Cuisine of Menorca

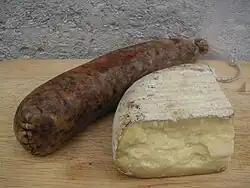
Menorcan Sobrassada and Mahón cheese

Menorca is a rocky island in the Balearic archipelago in Spain, consisting of eight municipalities. Featuring a Mediterranean climate, the weather is milder in the south while in the north there are strong winds all year round. Marine salt, carried by the wind to the pastures where cows graze, is what gives the cheese its typical flavour. Seafood is a major element of the island's cuisine, but additionally, there are horses, pigs (used for cold cuts) and cows (the skin of which is used to produce leather, and the milk to produce cheese). Agriculture is small-scale and varied, consisting of typical Mediterranean products. Within this typical Mediterranean cuisine there are also the influences of various invading people, particularly the English, who brought plum cake, puddings, and punch. The rural and marine cuisine is mostly based on greens and vegetables from one's own garden, locally produced meat, and fish and seafood caught in the same day. Olive oil, although not produced on the island, is also a fundamental ingredient in local dishes.